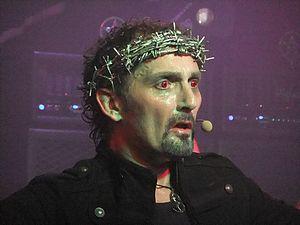
Hell est un groupe de heavy metal britannique, originaire de Derbyshire, en Angleterre. Le groupe est formé en 1982 par les derniers membres des groupes Race Against Time et Paralex. À la suite de divers incidents et de circonstances tragiques, le groupe se sépare en 1987. Les membres sont les pionniers du corpse paint.